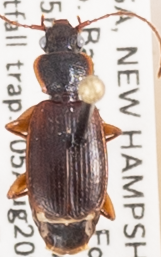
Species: Cymindis cribricollis
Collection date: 2020-08-05
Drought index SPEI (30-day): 0.016
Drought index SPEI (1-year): -0.048
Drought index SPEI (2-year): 0.594